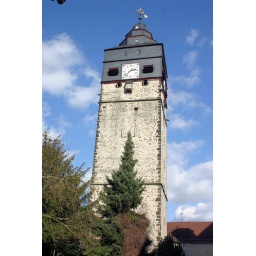
The tower that made part of the city wall in Lich